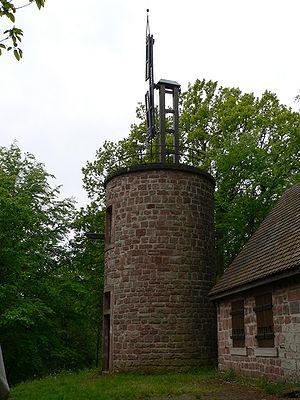
Tour du télégraphe Chappe - près du Château du Haut-Barr, Saverne
Le télégraphe est un système destiné à transmettre des messages, appelés télégrammes, d'un point à un autre sur de grandes distances, à l'aide de codes pour une transmission rapide et fiable.
La station de Saverne, reconstruite en 1968, faisait partie de la ligne télégraphique qui reliait Paris à Strasbourg à partir du 31 mai 1798.
Le télégraphe Chappe est un moyen de communication visuel par sémaphore, sur des distances de plusieurs centaines de kilomètres, mis au point par Claude Chappe en 1794. Les sémaphores sont en général placés sur des tours dites tours Chappe.